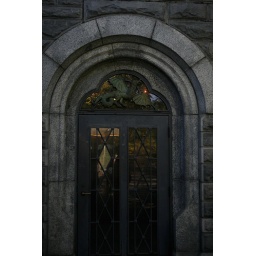
one of the castle like buildings in central park.